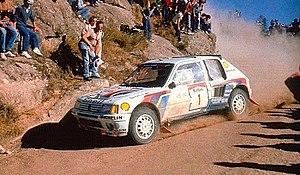
Carlos Alberto Reutemann, surnommé El Lole, né le 12 avril 1942 à Santa Fe, Argentine, est un ancien pilote automobile argentin. Figure majeure du championnat du monde de Formule 1 entre 1972 et 1982, il s'est reconverti dans la politique après l'arrêt de sa carrière sportive. Membre du Parti justicialiste, il exerce trois mandats successifs de sénateur après avoir été à deux reprises gouverneur de la Province de Santa Fé.
Jean-François Fauchille, né le 24 novembre 1947 et mort le 13 janvier 2014, est un copilote de rallye français.